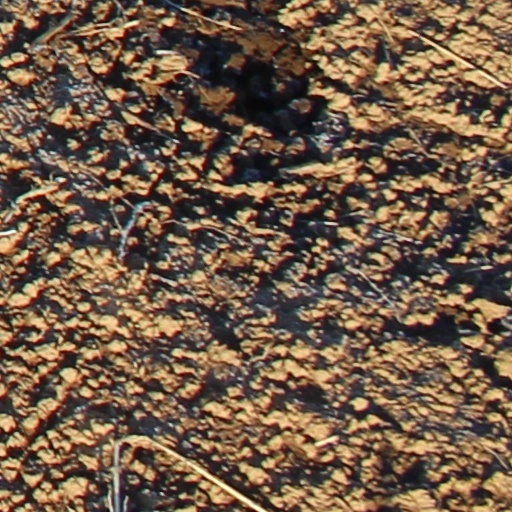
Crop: wheat